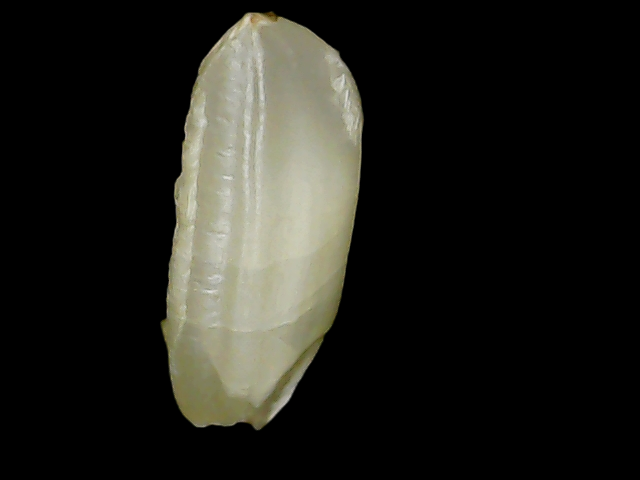
Rice variety: Binadhan10